Carl Brühl

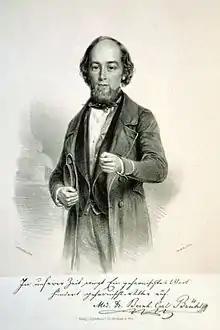
Carl Brühl (1820-1899)

Carl-Bernhard Brühl (5 May 1820, Prague – 14 August 1899, Graz) was an Austrian physician and anatomist known for his work in the field of comparative osteology.